Ohio Street Methodist Episcopal Church Complex

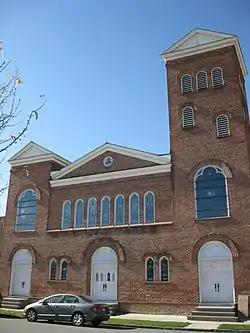
Ohio Street Methodist Episcopal Church Complex, October 2009

Ohio Street Methodist Episcopal Church Complex, also known as Third Avenue Methodist Church and St. Ann Maronite Catholic Church, is a historic Methodist Episcopal church at 1921 Third Avenue in Watervliet, Albany County, New York. It was originally built about 1850 and modified about 1895. The parish house was built about 1880. Both are brick buildings with wood floor and roof framing and stone foundations.